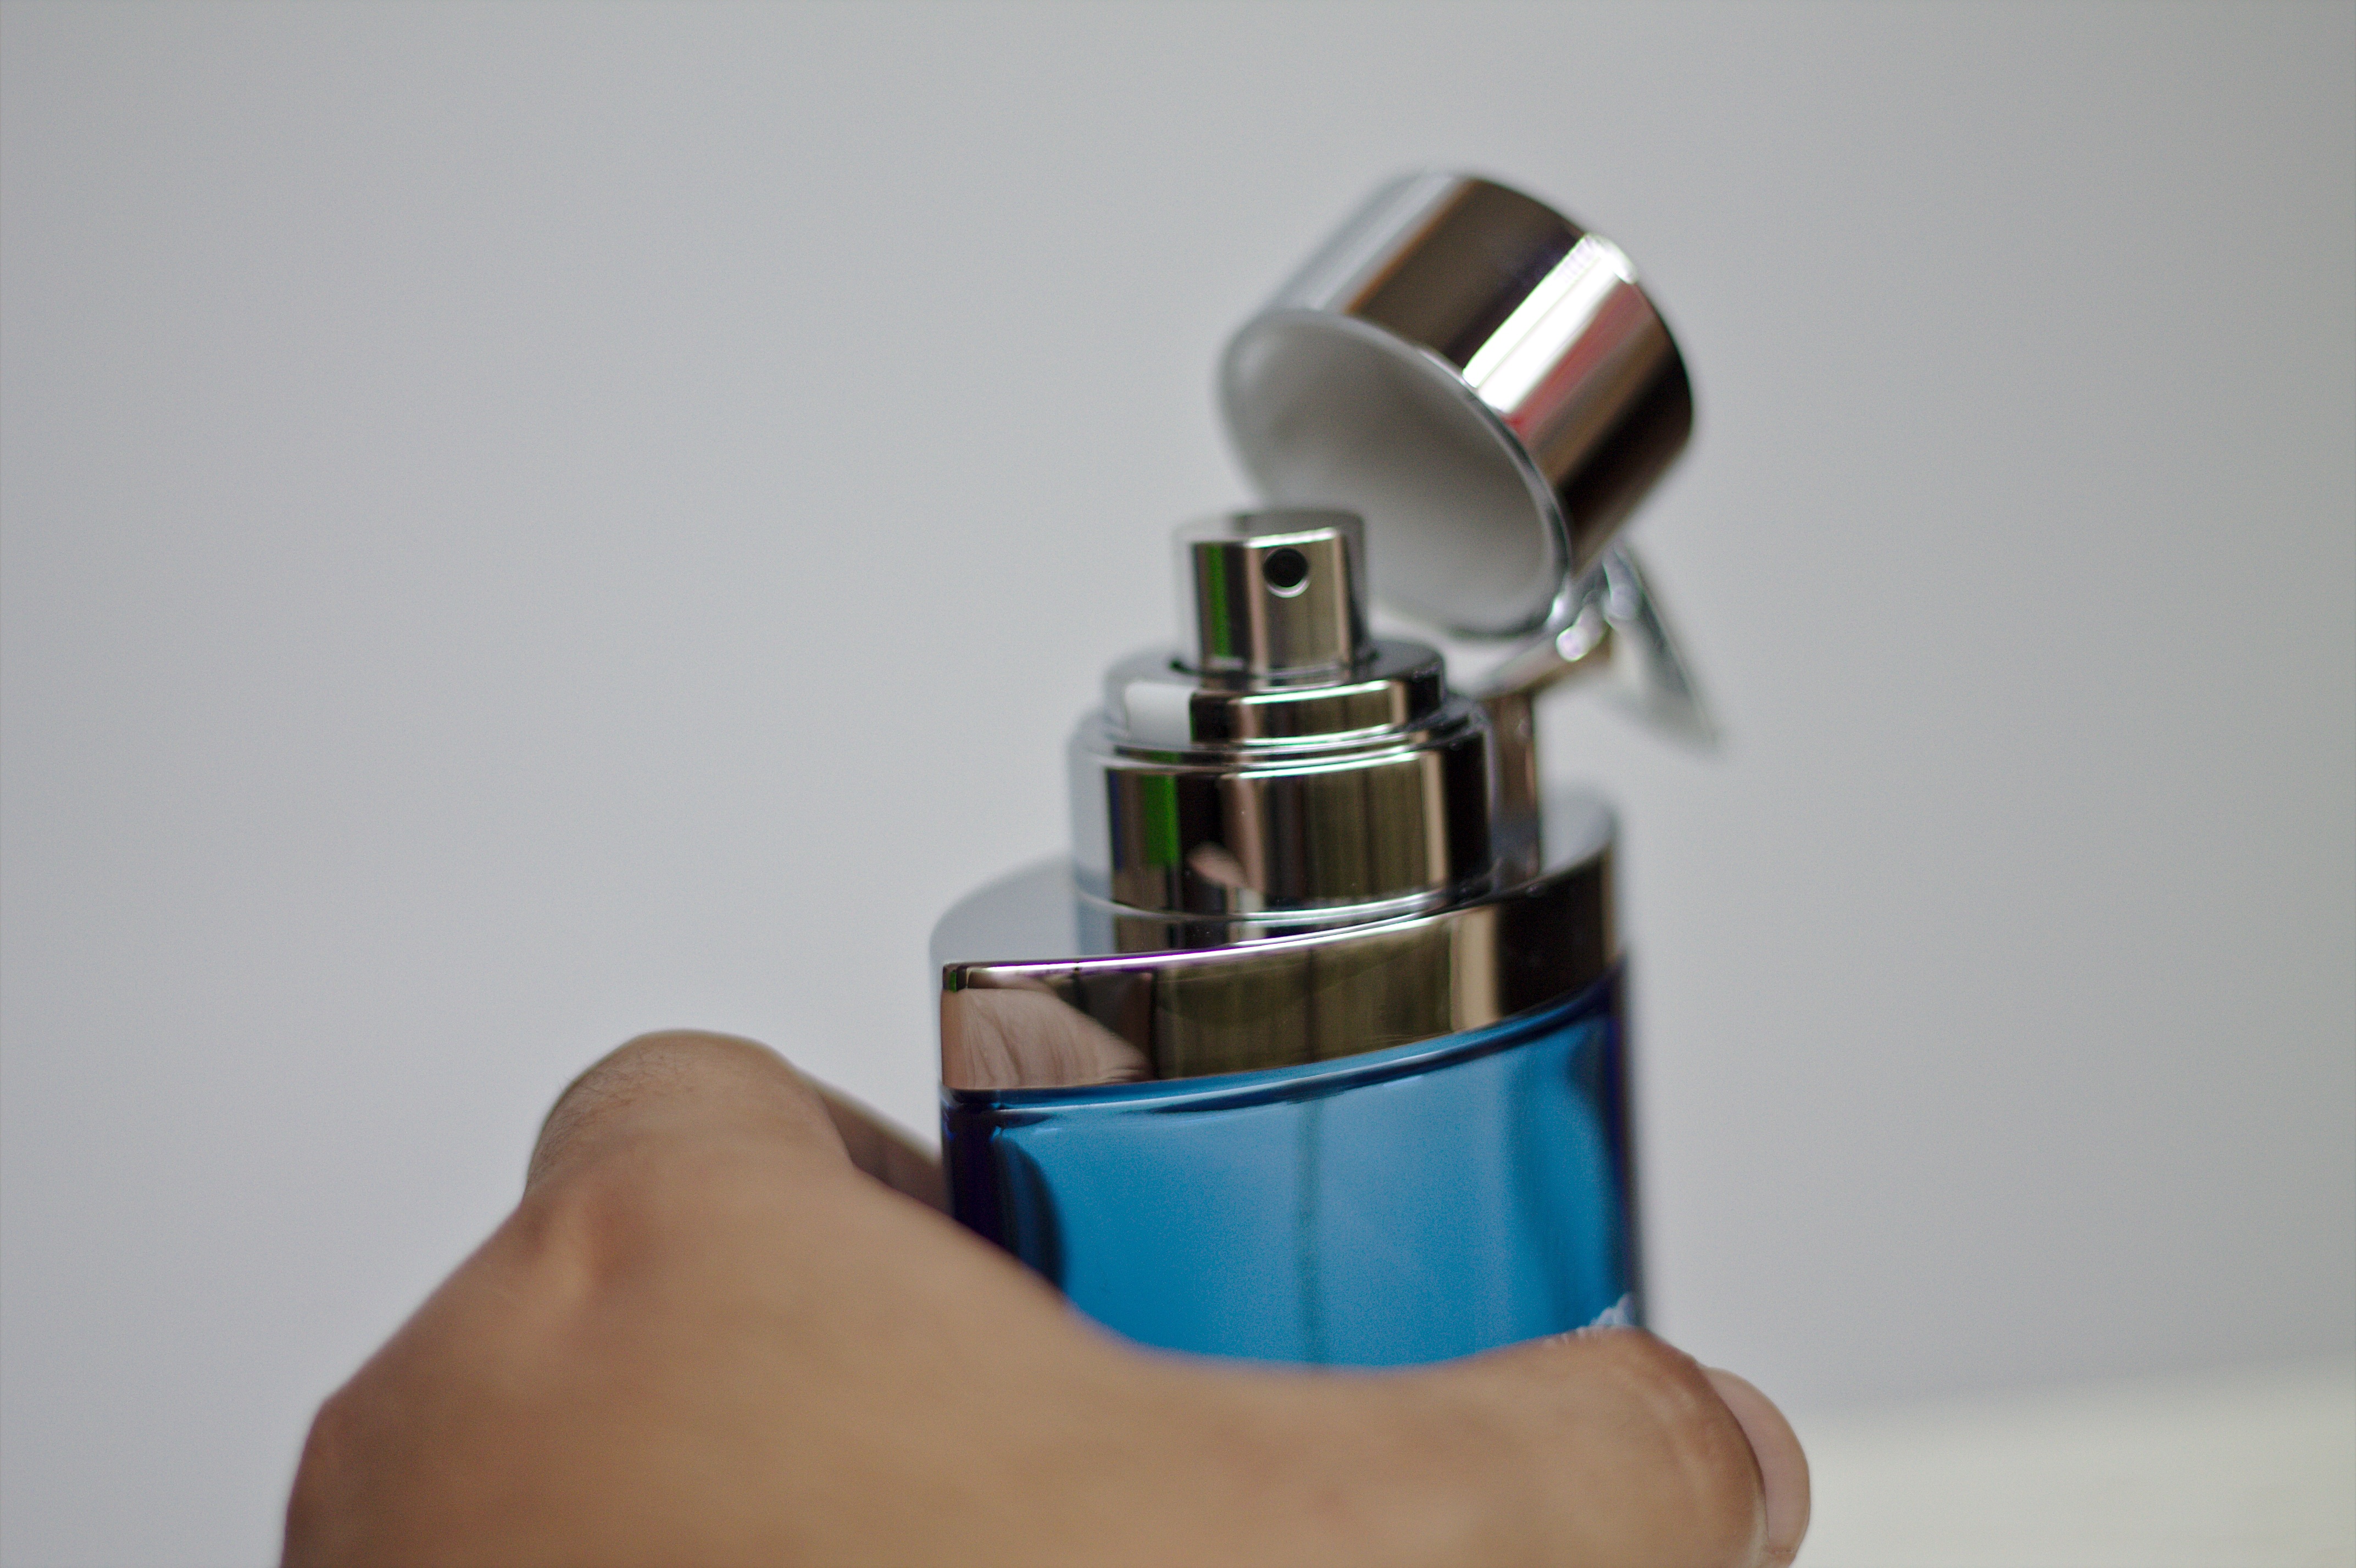
hand, bottle, lighting, product, perfume, cosmetics, fragrance, for men, personal care, picking up the scent